Jaroslav Erik Frič

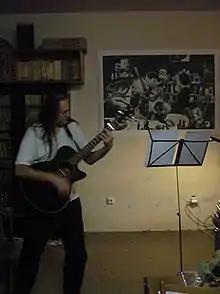
Jaroslav Erik Frič performing

Jaroslav Erik Frič (14 August 1949, Libina – 24 May 2019, Brno) was a Czech poet, musician, publisher and organizer of underground culture festivals.